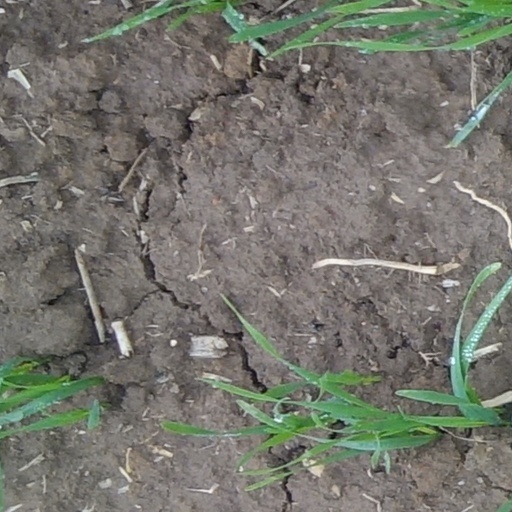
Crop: wheat